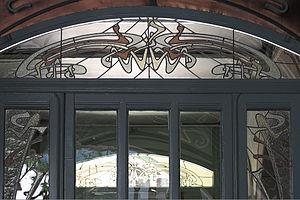
Hector Guimard est un architecte français et le représentant majeur de l'Art nouveau, en France.